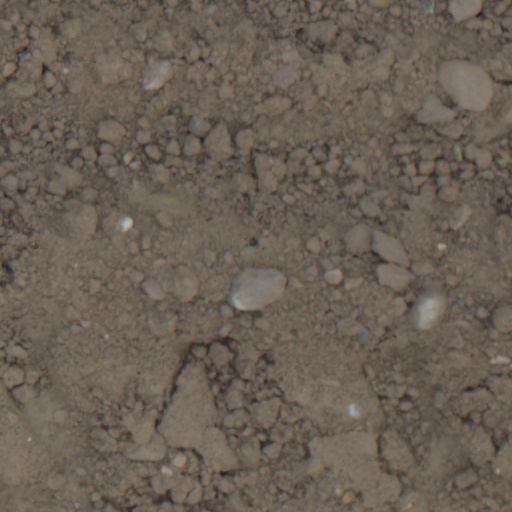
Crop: wheat